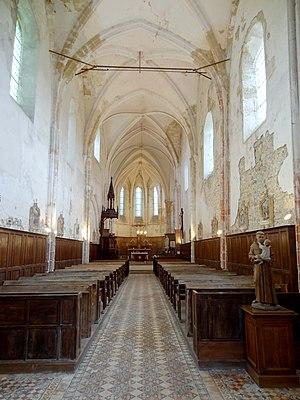
Intérieur de l'église - voir titre.
L'église Saint-Pierre-et-Saint-Paul est une église catholique paroissiale située à Bouillancy, dans l'Oise, en France. Elle dresse sa silhouette massive au fond de la vallée de la Gergogne, loin du village, et est de dimensions imposantes par rapport à l'insignifiance du village. La raison est sans doute sa vocation d'église priorale et paroissiale à la fois jusqu'au début du XIVᵉ siècle. Austère et presque rustique à l'extérieur, elle présente une architecture gothique élégante et recherchée à l'intérieur. Son transept et son abside à sept pans comptent parmi les meilleures réalisations de la fin du XIIᵉ et du premier quart XIIIᵉ siècle dans les environs. La dernière travée de la nef a été bâtie en même temps, et fut munie de bas-côtés jusqu'en 1743. La première travée de la nef remonte elle aussi à cette même campagne, mais n'a jamais possédé de bas-côtés, et n'a pas été voûtée dans un premier temps. La raison semble être la réutilisation des murs gouttereaux de la vieille nef romane au niveau de la deuxième et de la troisième travée.